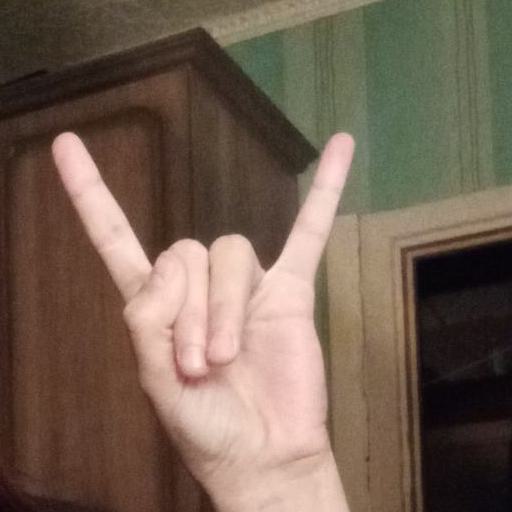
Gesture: rock